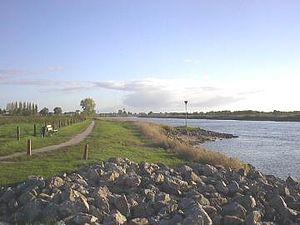
L’IJssel, parfois francisé en Yssel, est une rivière néerlandaise d'une longueur d'environ 125 km. Elle est l'un des défluents du Rhin, qui se détache près de Westervoort et coule vers le nord dans le lac qui porte son nom l'IJsselmeer.